Second round of simplified Chinese characters

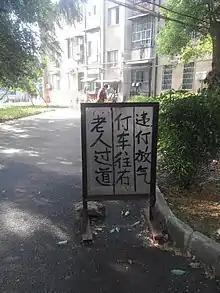

While the stated goal of further language reform was not changed, the 1986 conference which retracted the Second Scheme emphasized that future reforms should proceed with caution. It also "explicitly precluded any possibility of developing Hanyu Pinyin as an independent writing system ("wénzì")." The focus of language planning policy in China following the conference shifted from simplification and reform to standardization and regulation of existing characters, and the topic of further simplification has since been described as "untouchable" in the field. However, the possibility of future changes remains, and the difficulties the Chinese writing system presents for information technology have renewed the Romanization debate.